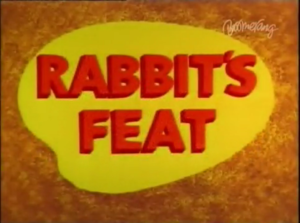
Un lapin hors norme est un cartoon réalisé par Chuck Jones, sorti en 1960. Il met en scène Bugs Bunny et Vil Coyote.